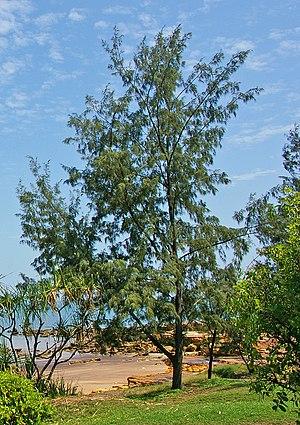
Le filao, ou filao à feuilles de prêle, est une espèce de plantes dicotylédones famille des Casuarinaceae, originaire d'Asie du Sud-Est et d'Australie.